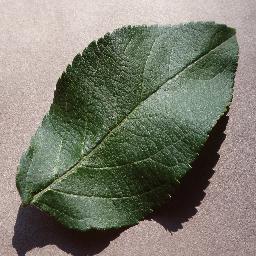
Label: Apple___healthy